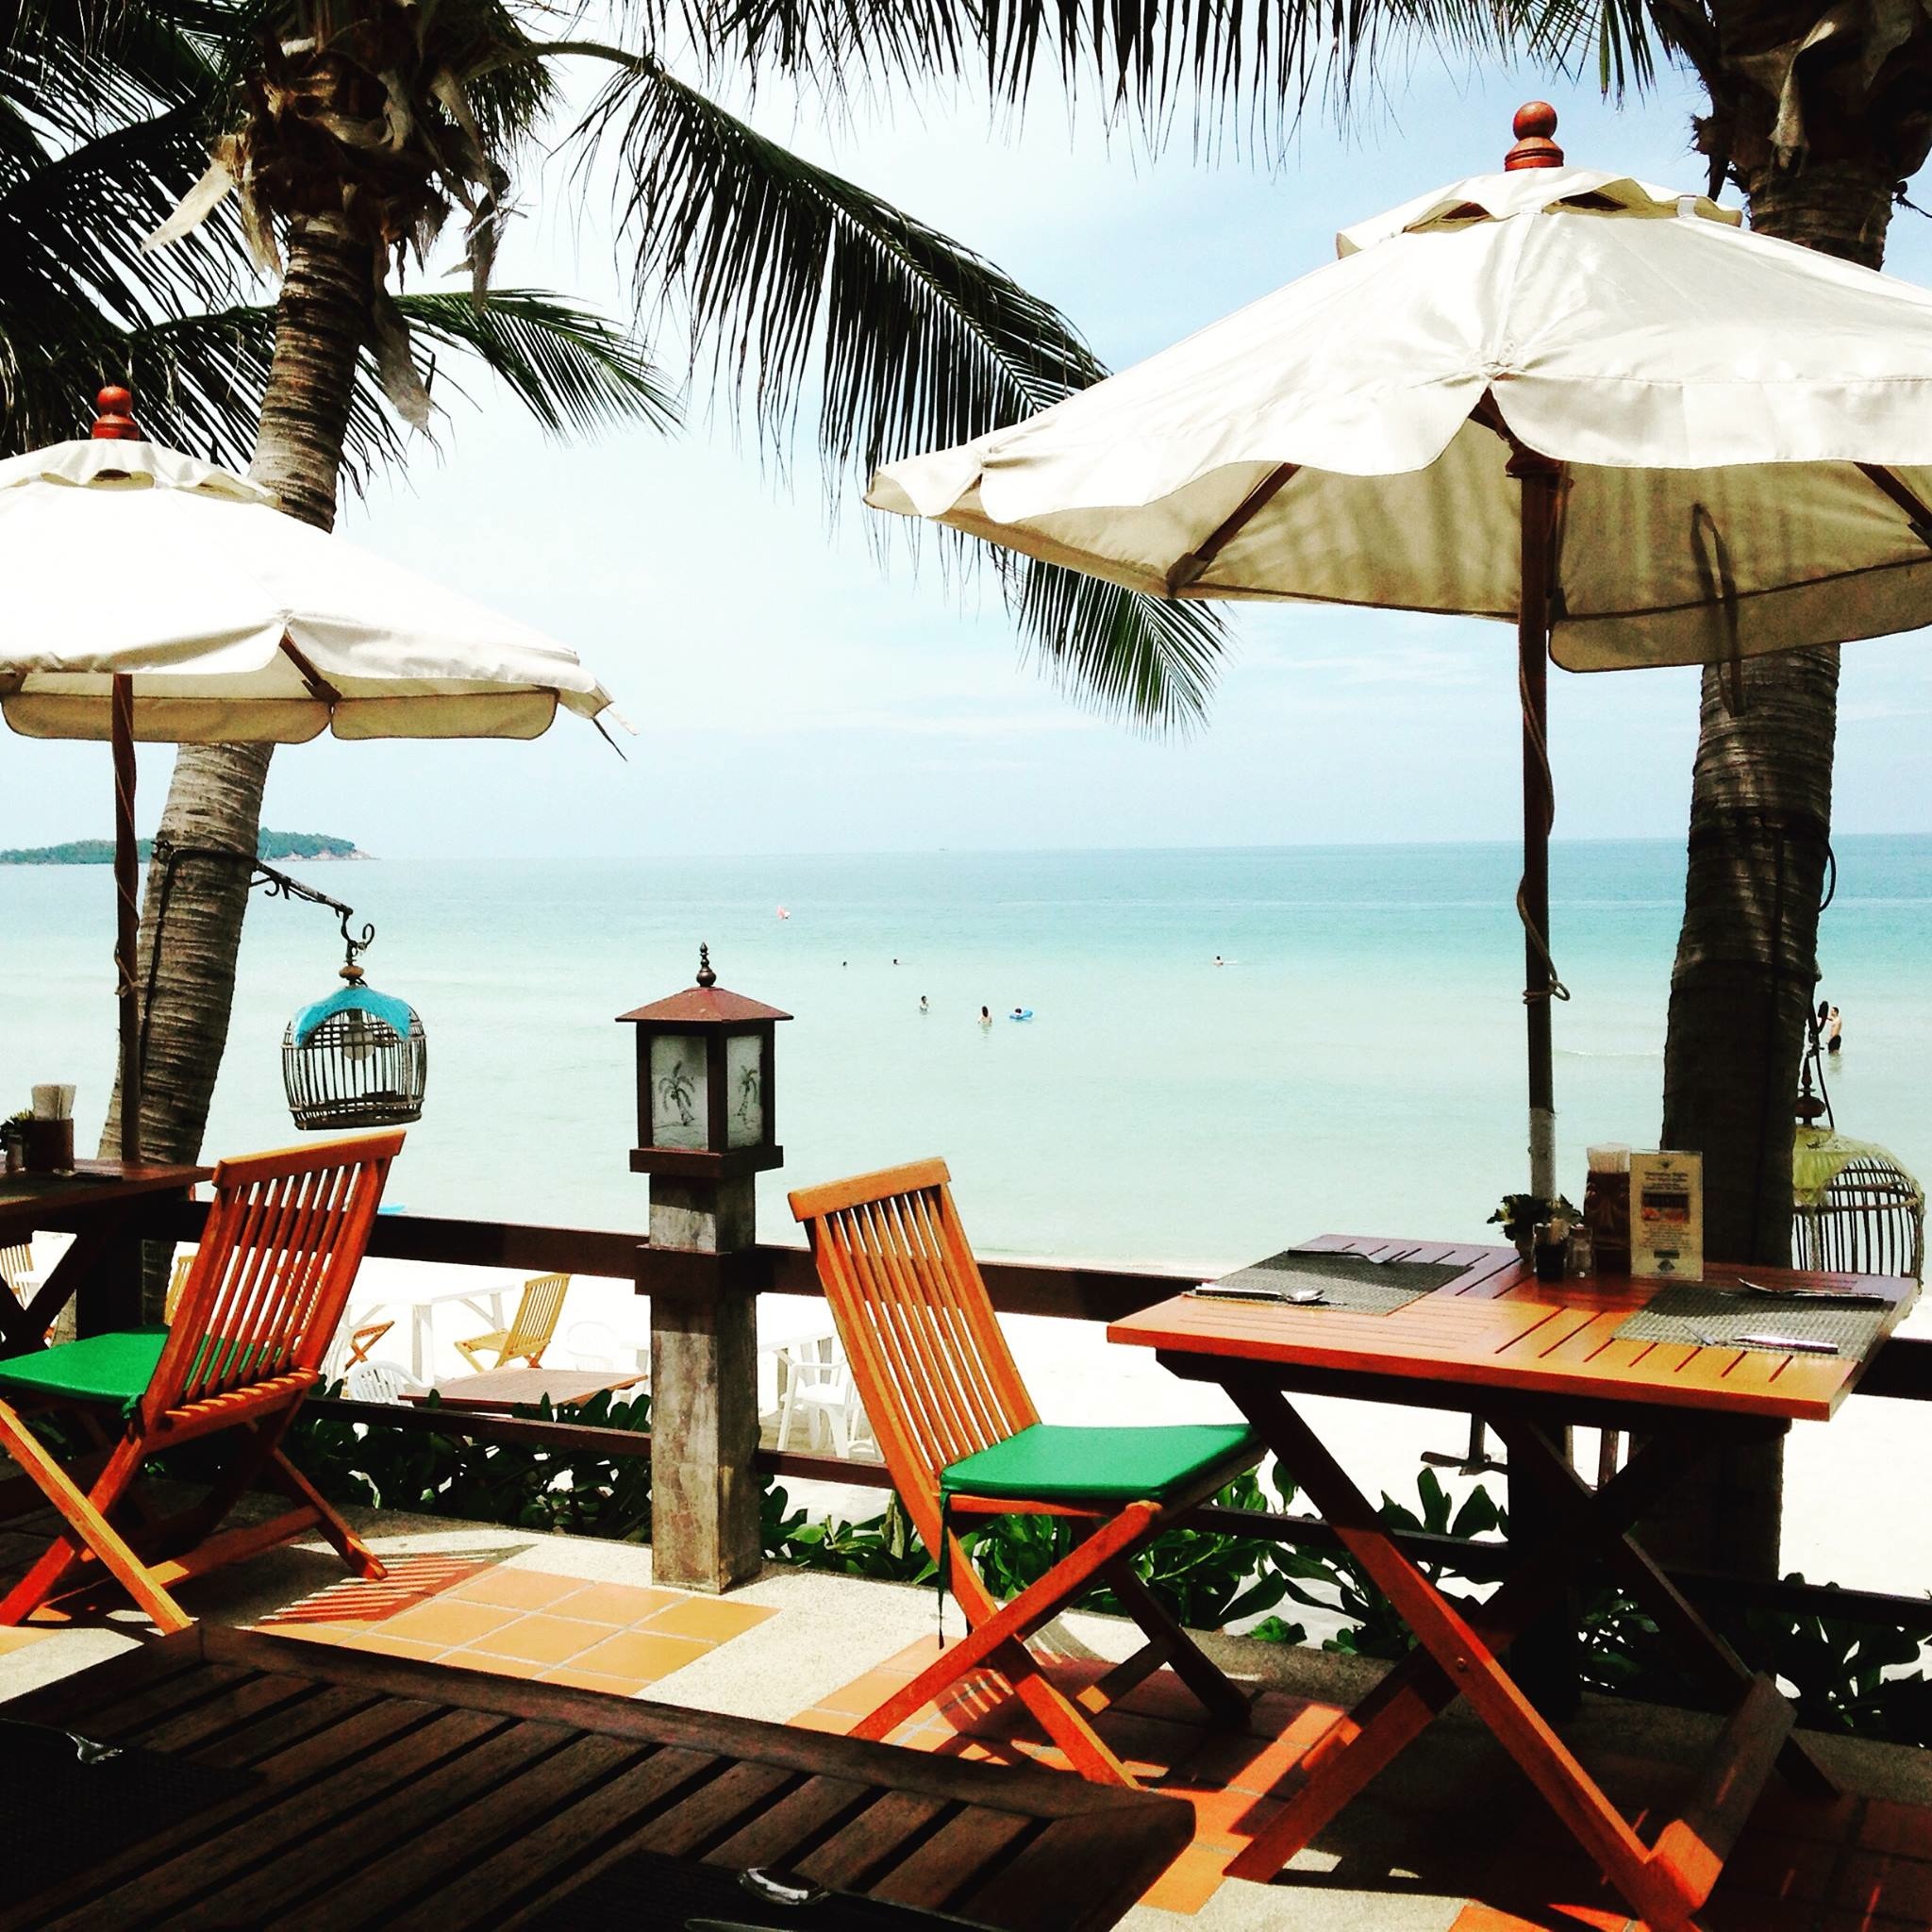
restaurant, vacation, leisure, resort